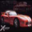
Label: automobile